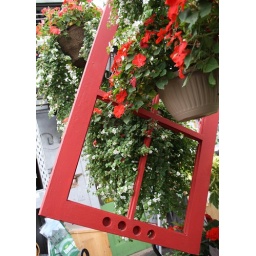
A red window frame in an unusal and lovely display with red flowers.